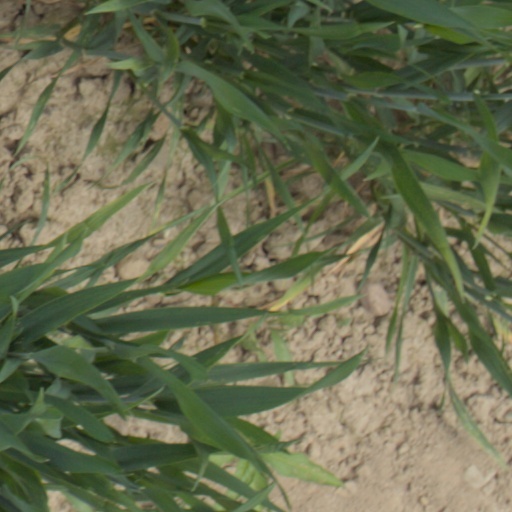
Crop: wheat